Basketball Wives LA season 5

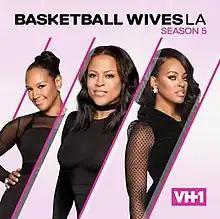
Cover used by ITunes Store

The fifth season of the reality television series "Basketball Wives LA" aired on VH1 from July 17, 2016, until October 23, 2016. It follows the lives of a group of women who have all been somehow romantically linked to professional basketball players.